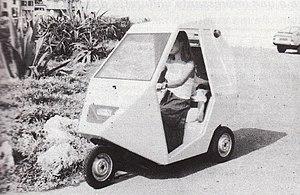
kikos T040